Postage stamps and postal history of the North German Confederation

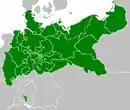
North German Confederation

One of the functions of the North German Confederation was to handle the mail and issue postage stamps, which it began doing, by means of the North German Postal Union "(Norddeutscher Postbezirk)", on 1 January 1868.